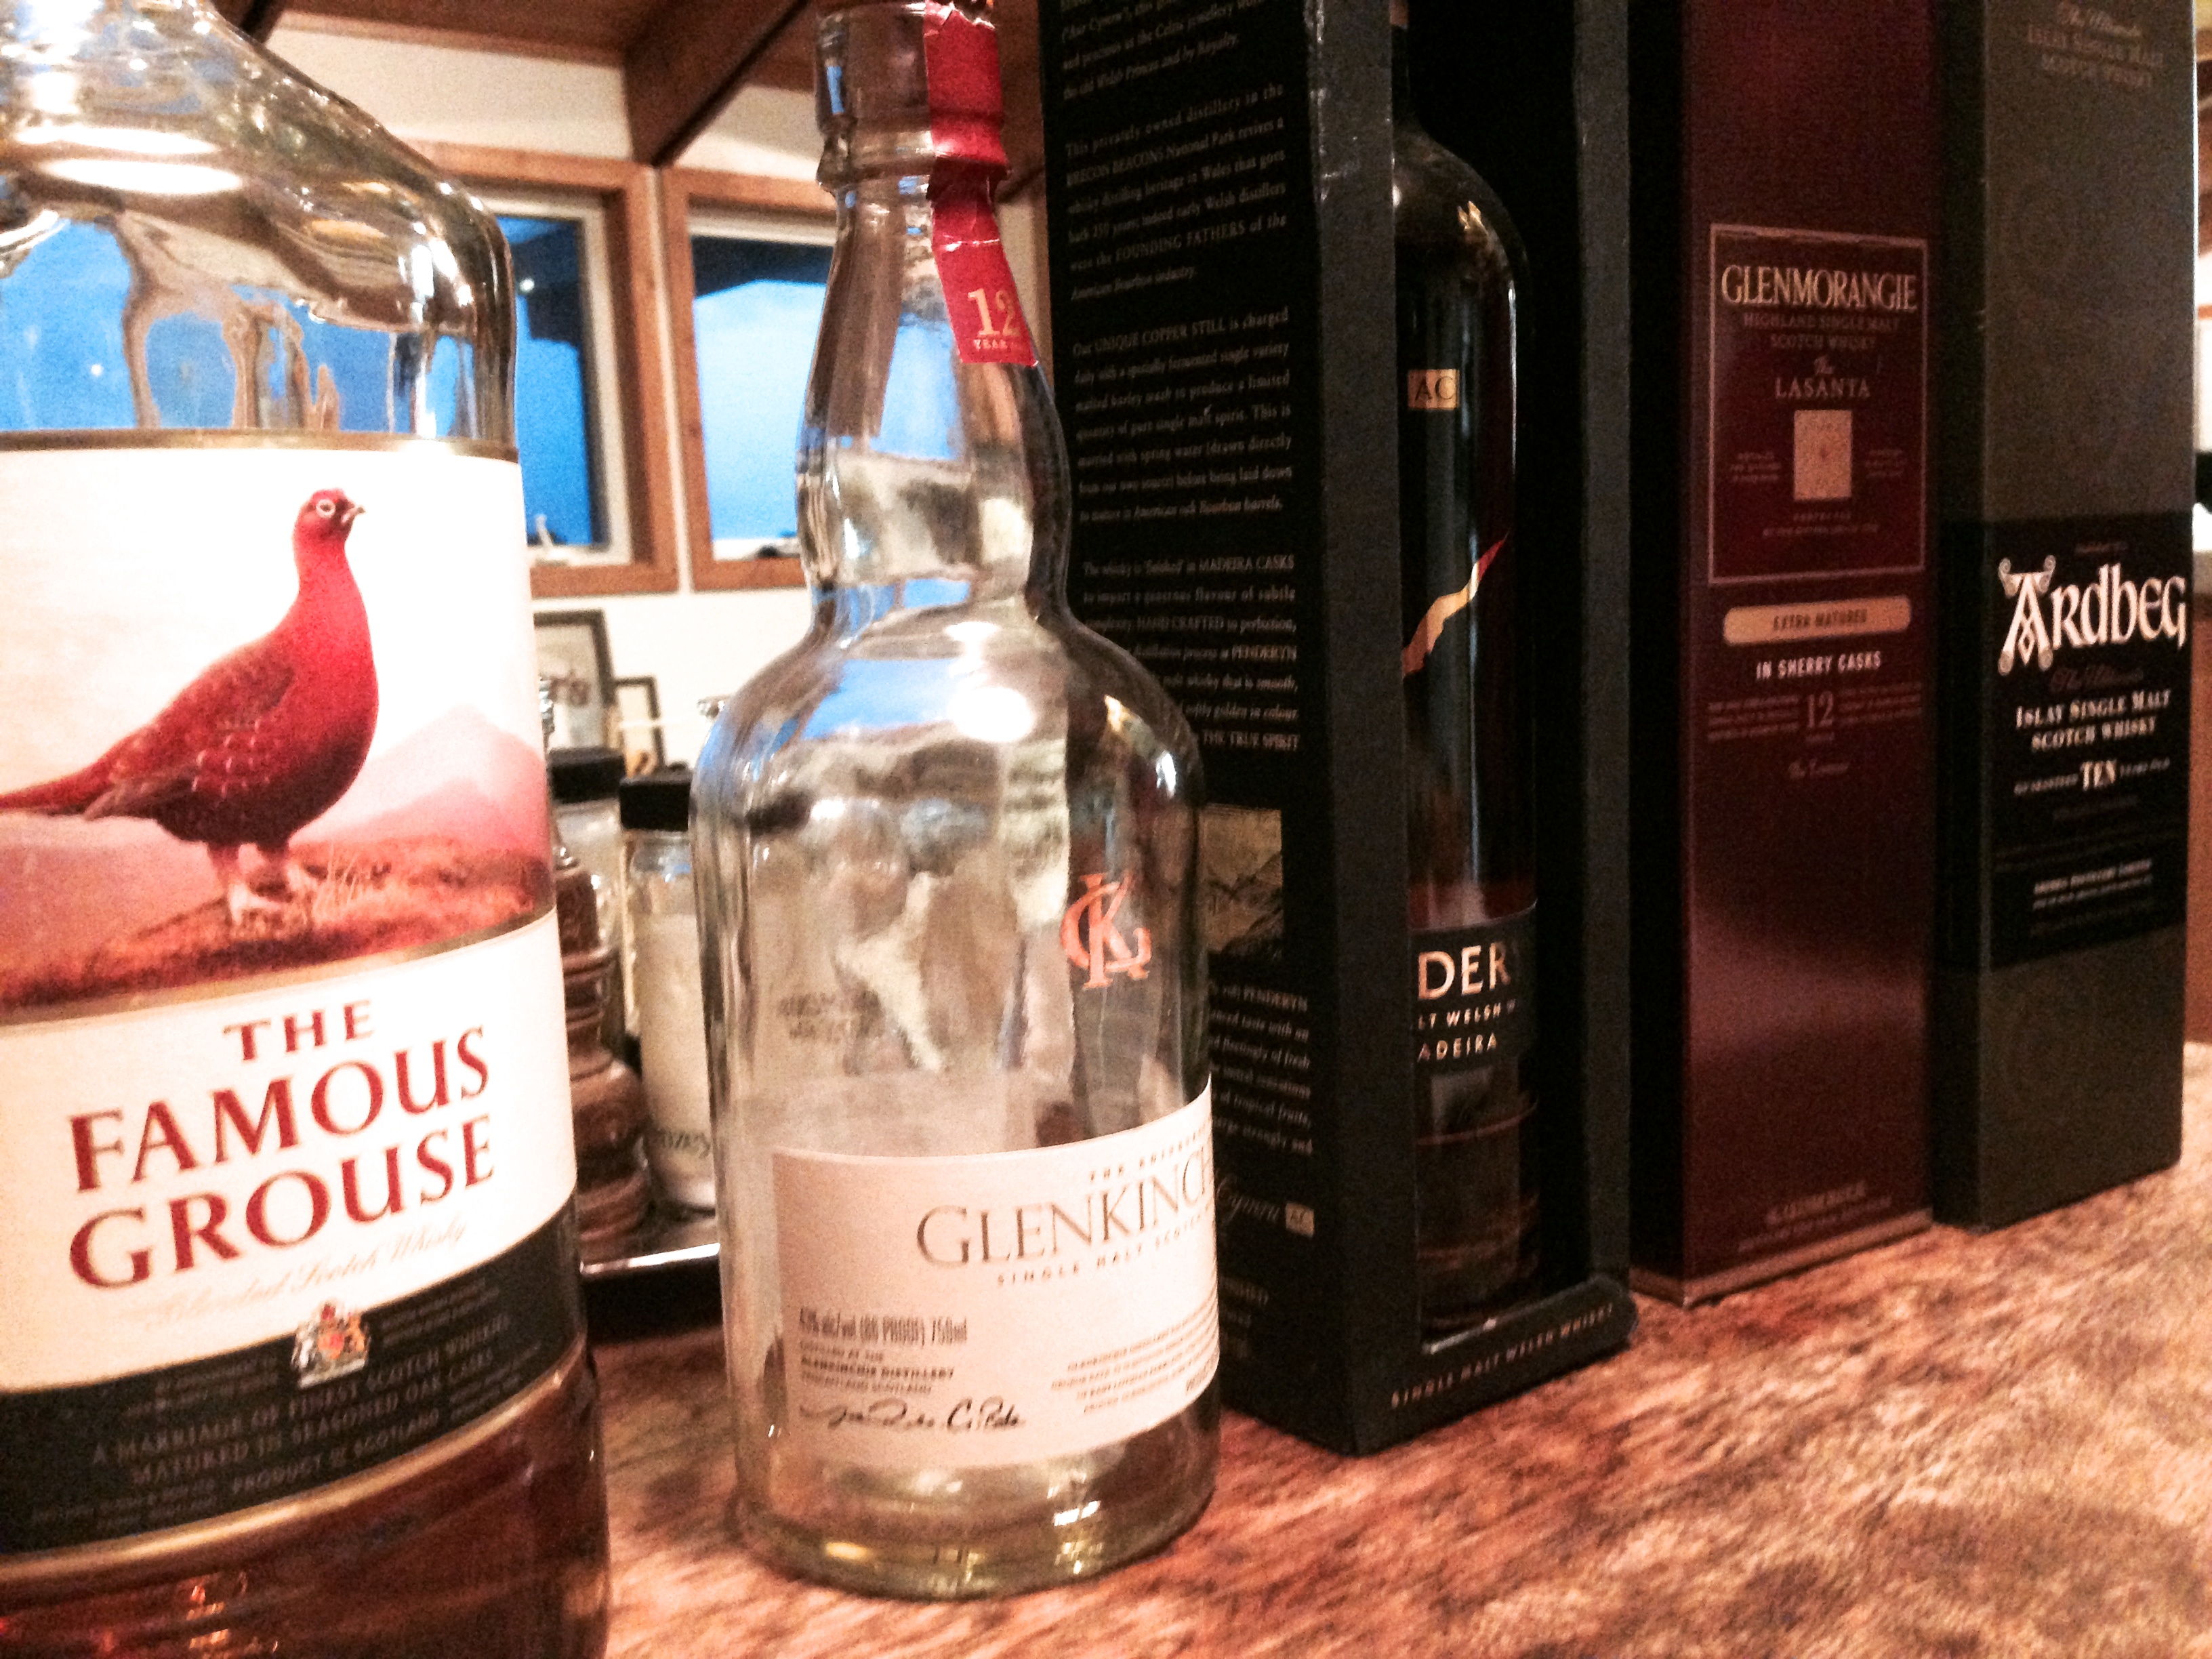
wine, drink, bottle, scotch, whisky, liqueur, desertweyr, alcoholic beverage, distilled beverage